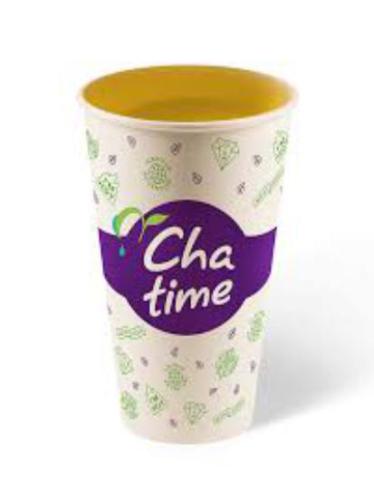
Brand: chatime
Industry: Food